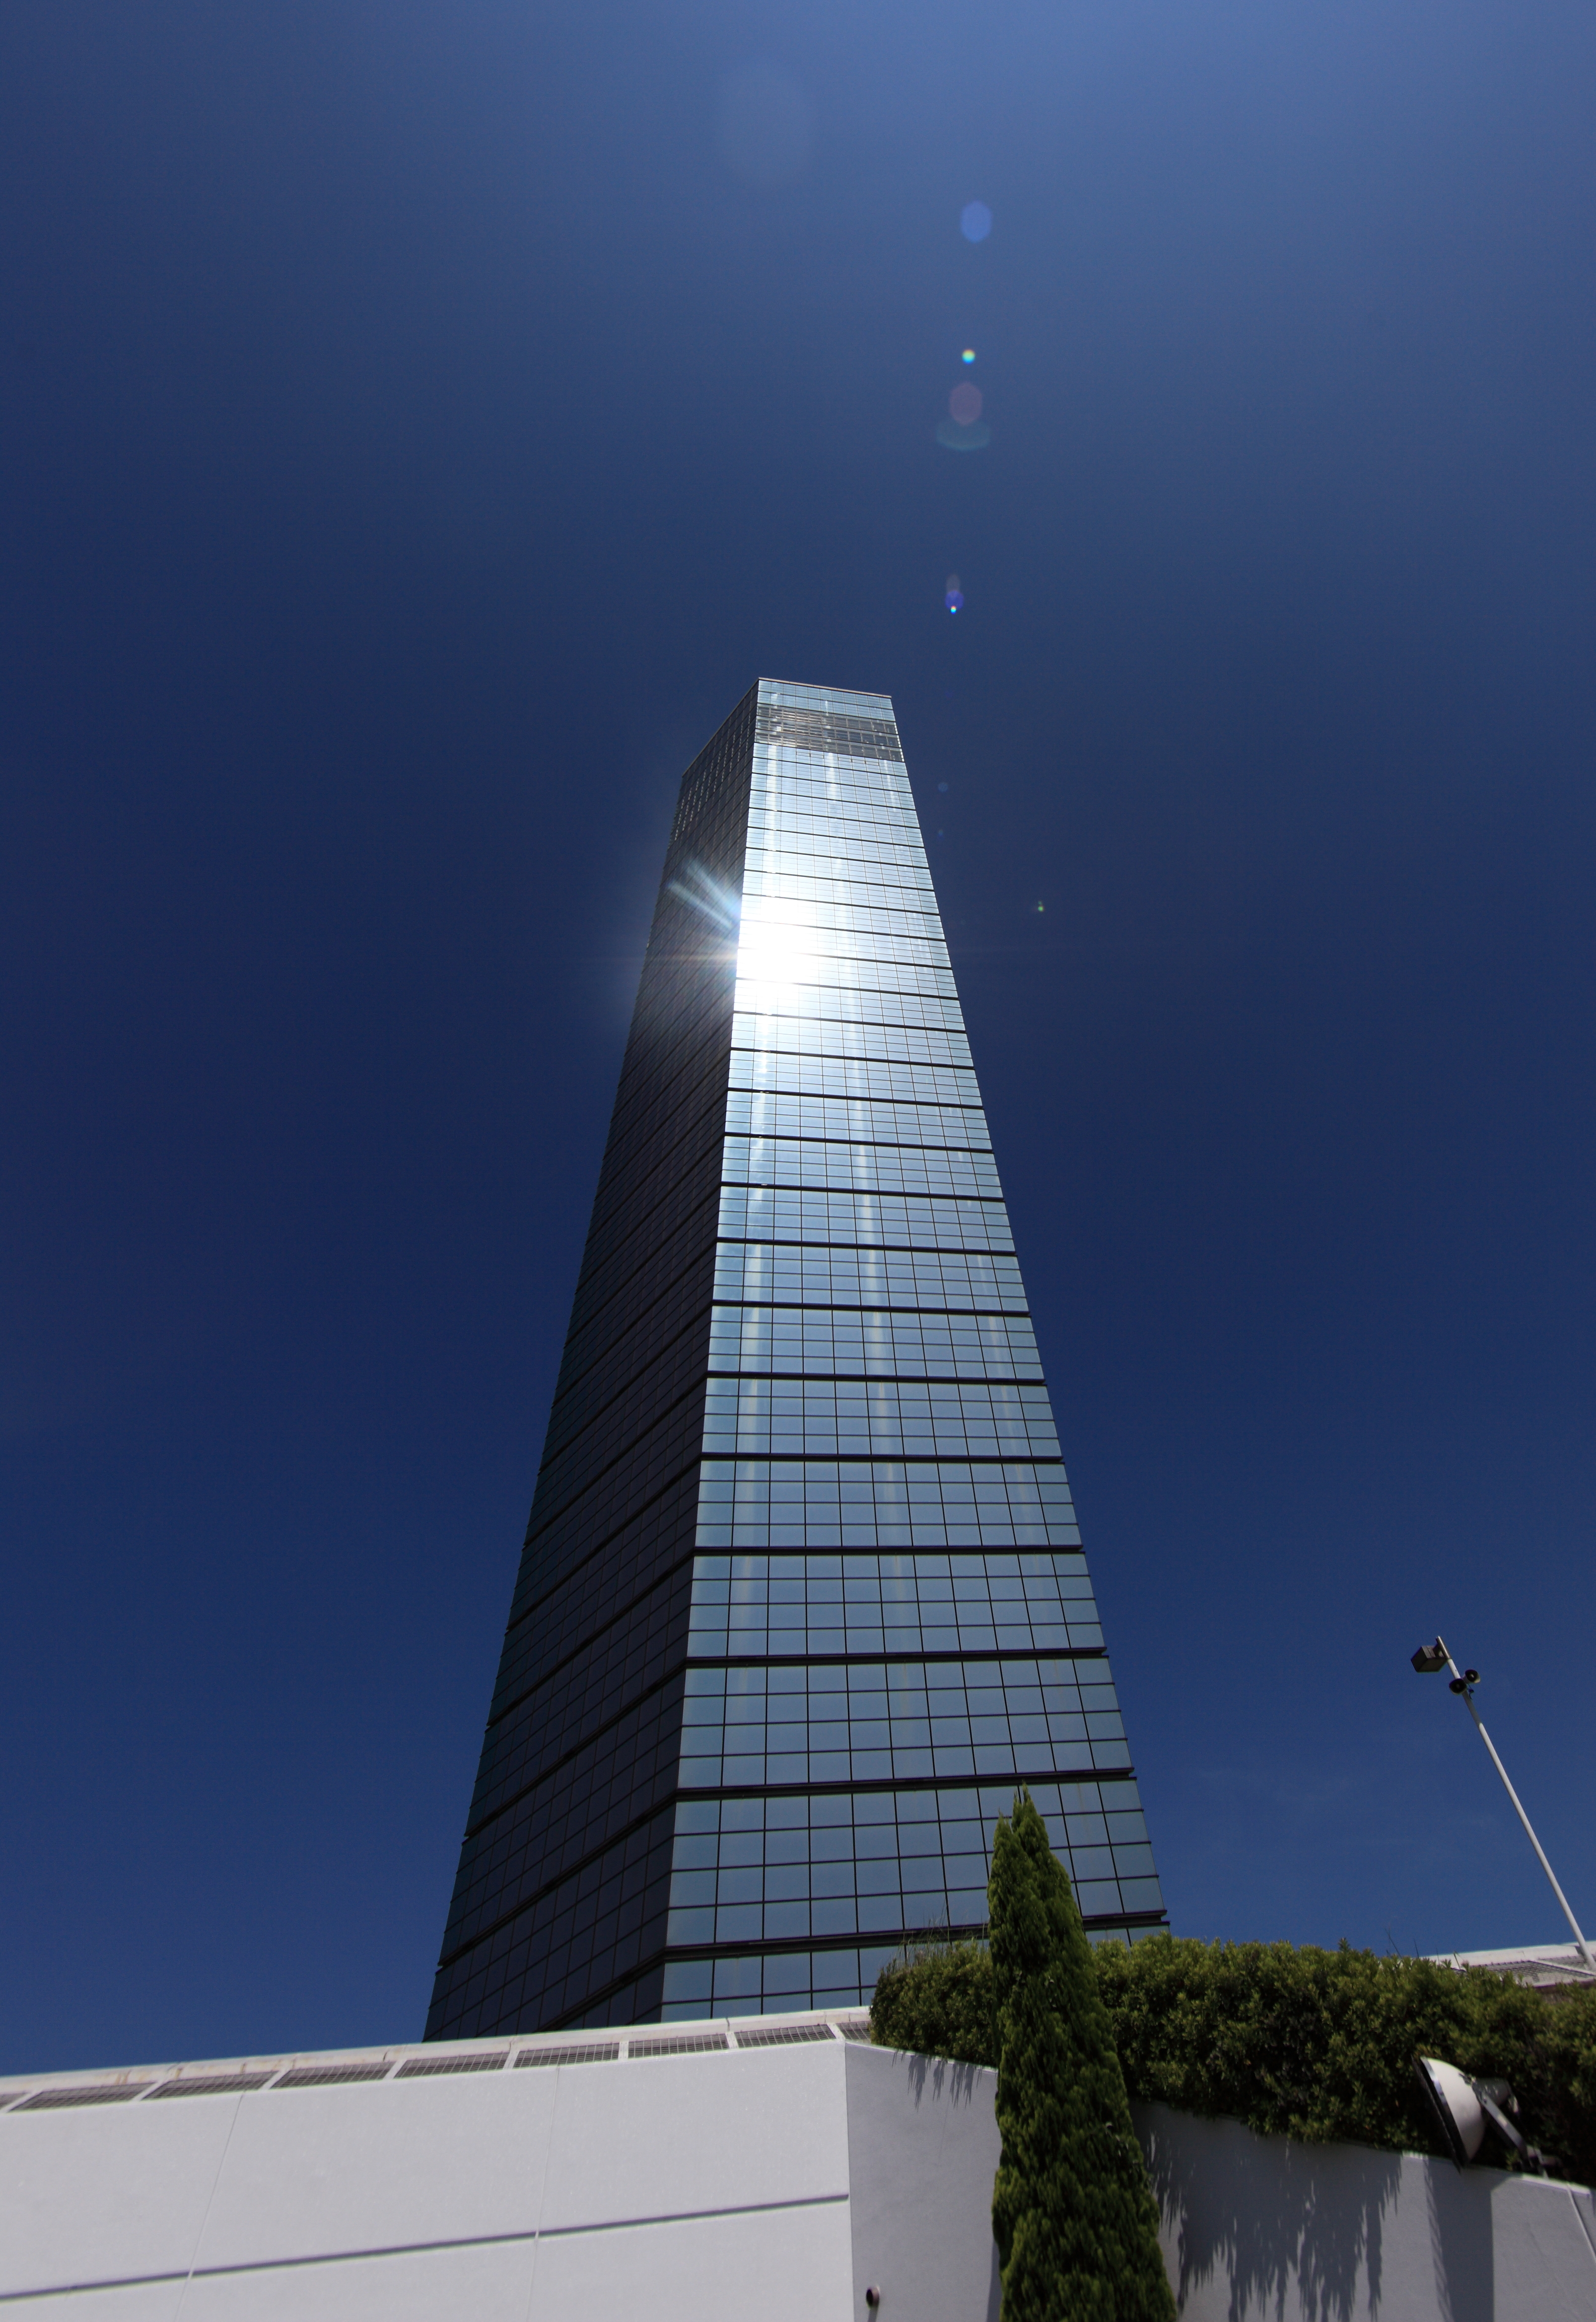
blossom, architecture, sky, sunlight, flower, skyscraper, line, reflection, high, tower, landmark, blue, tower block, 5d, hires, shape, markii, hi, res, resolution, chiba, chibaporttower